Nugaal Valley

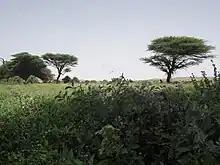
Grassland located in the Nugaal Valley.

The main vegetation in the Nugaal valley consists of open grasslands, shrubs (commiphora spp), Acacia trees and dominant grasses (indigofera spp). The valley is home to succulent flora and is particularly rich in local endemics. Gypsum hills located around Las Anod supports flora such as "Aloe inermis", "Dorstenia", "Adenia", "Raphanocarpus", "Euphorbia", "Pterodiscus", and "Caralluma".